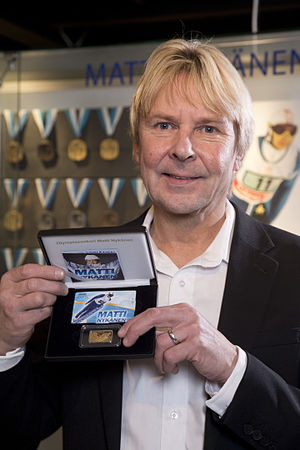
Døde i 2019 / Februar
Døde i 2019 er en liste over notable personer, der er afgået ved døden i 2019.